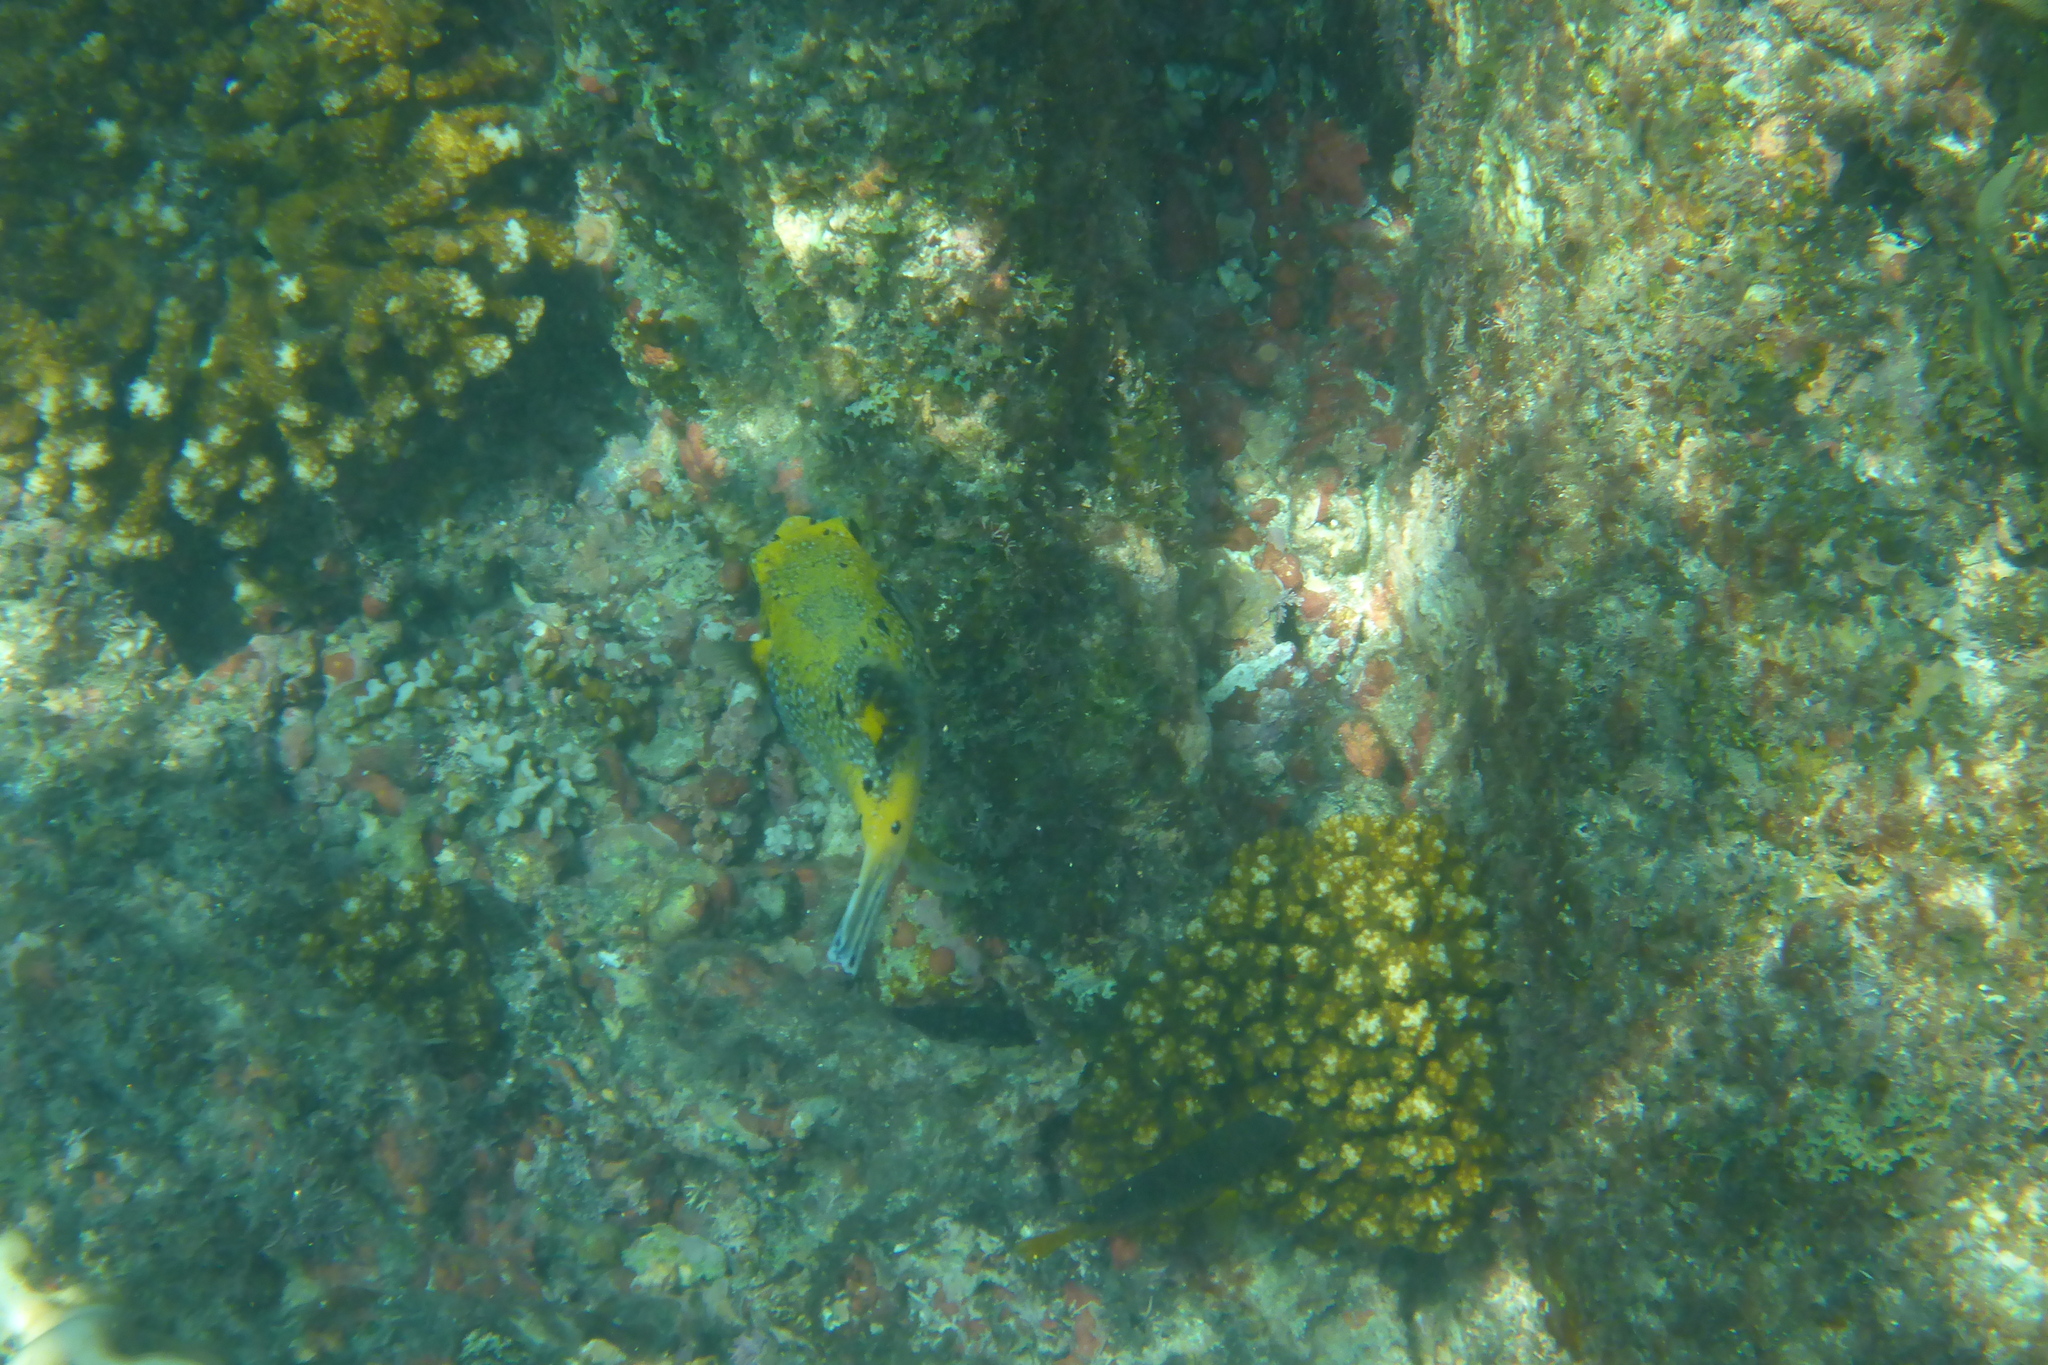
Arothron meleagris (Guineafowl Puffer)